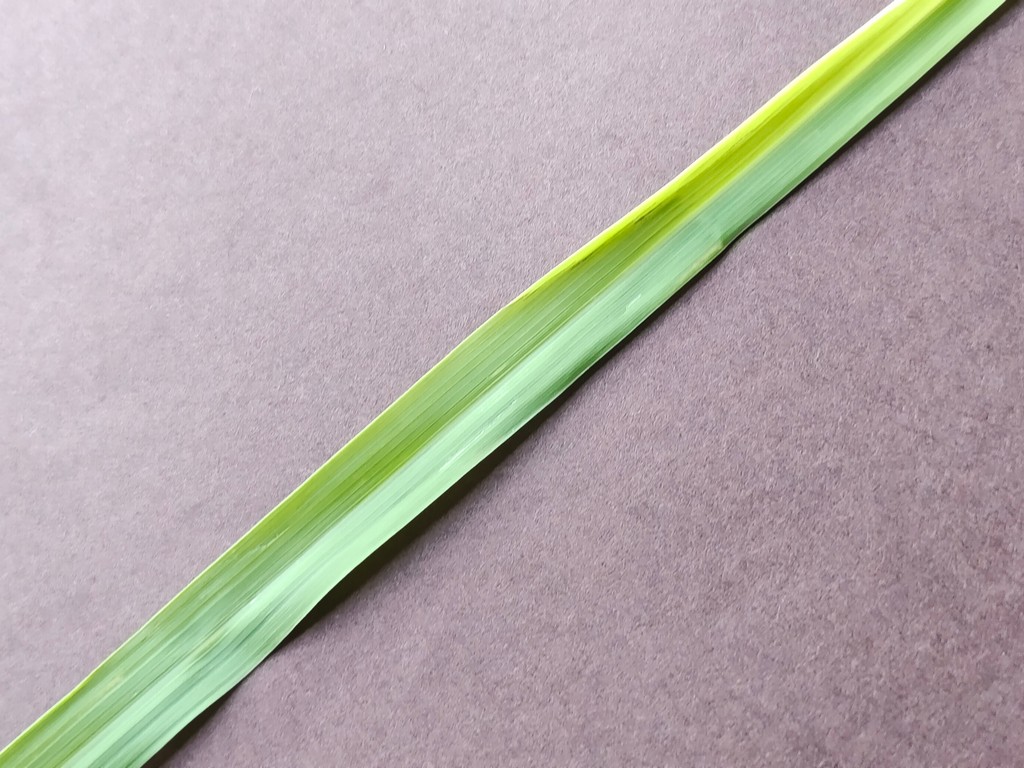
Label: Healthy